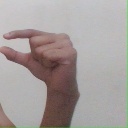
अक्षर: ग